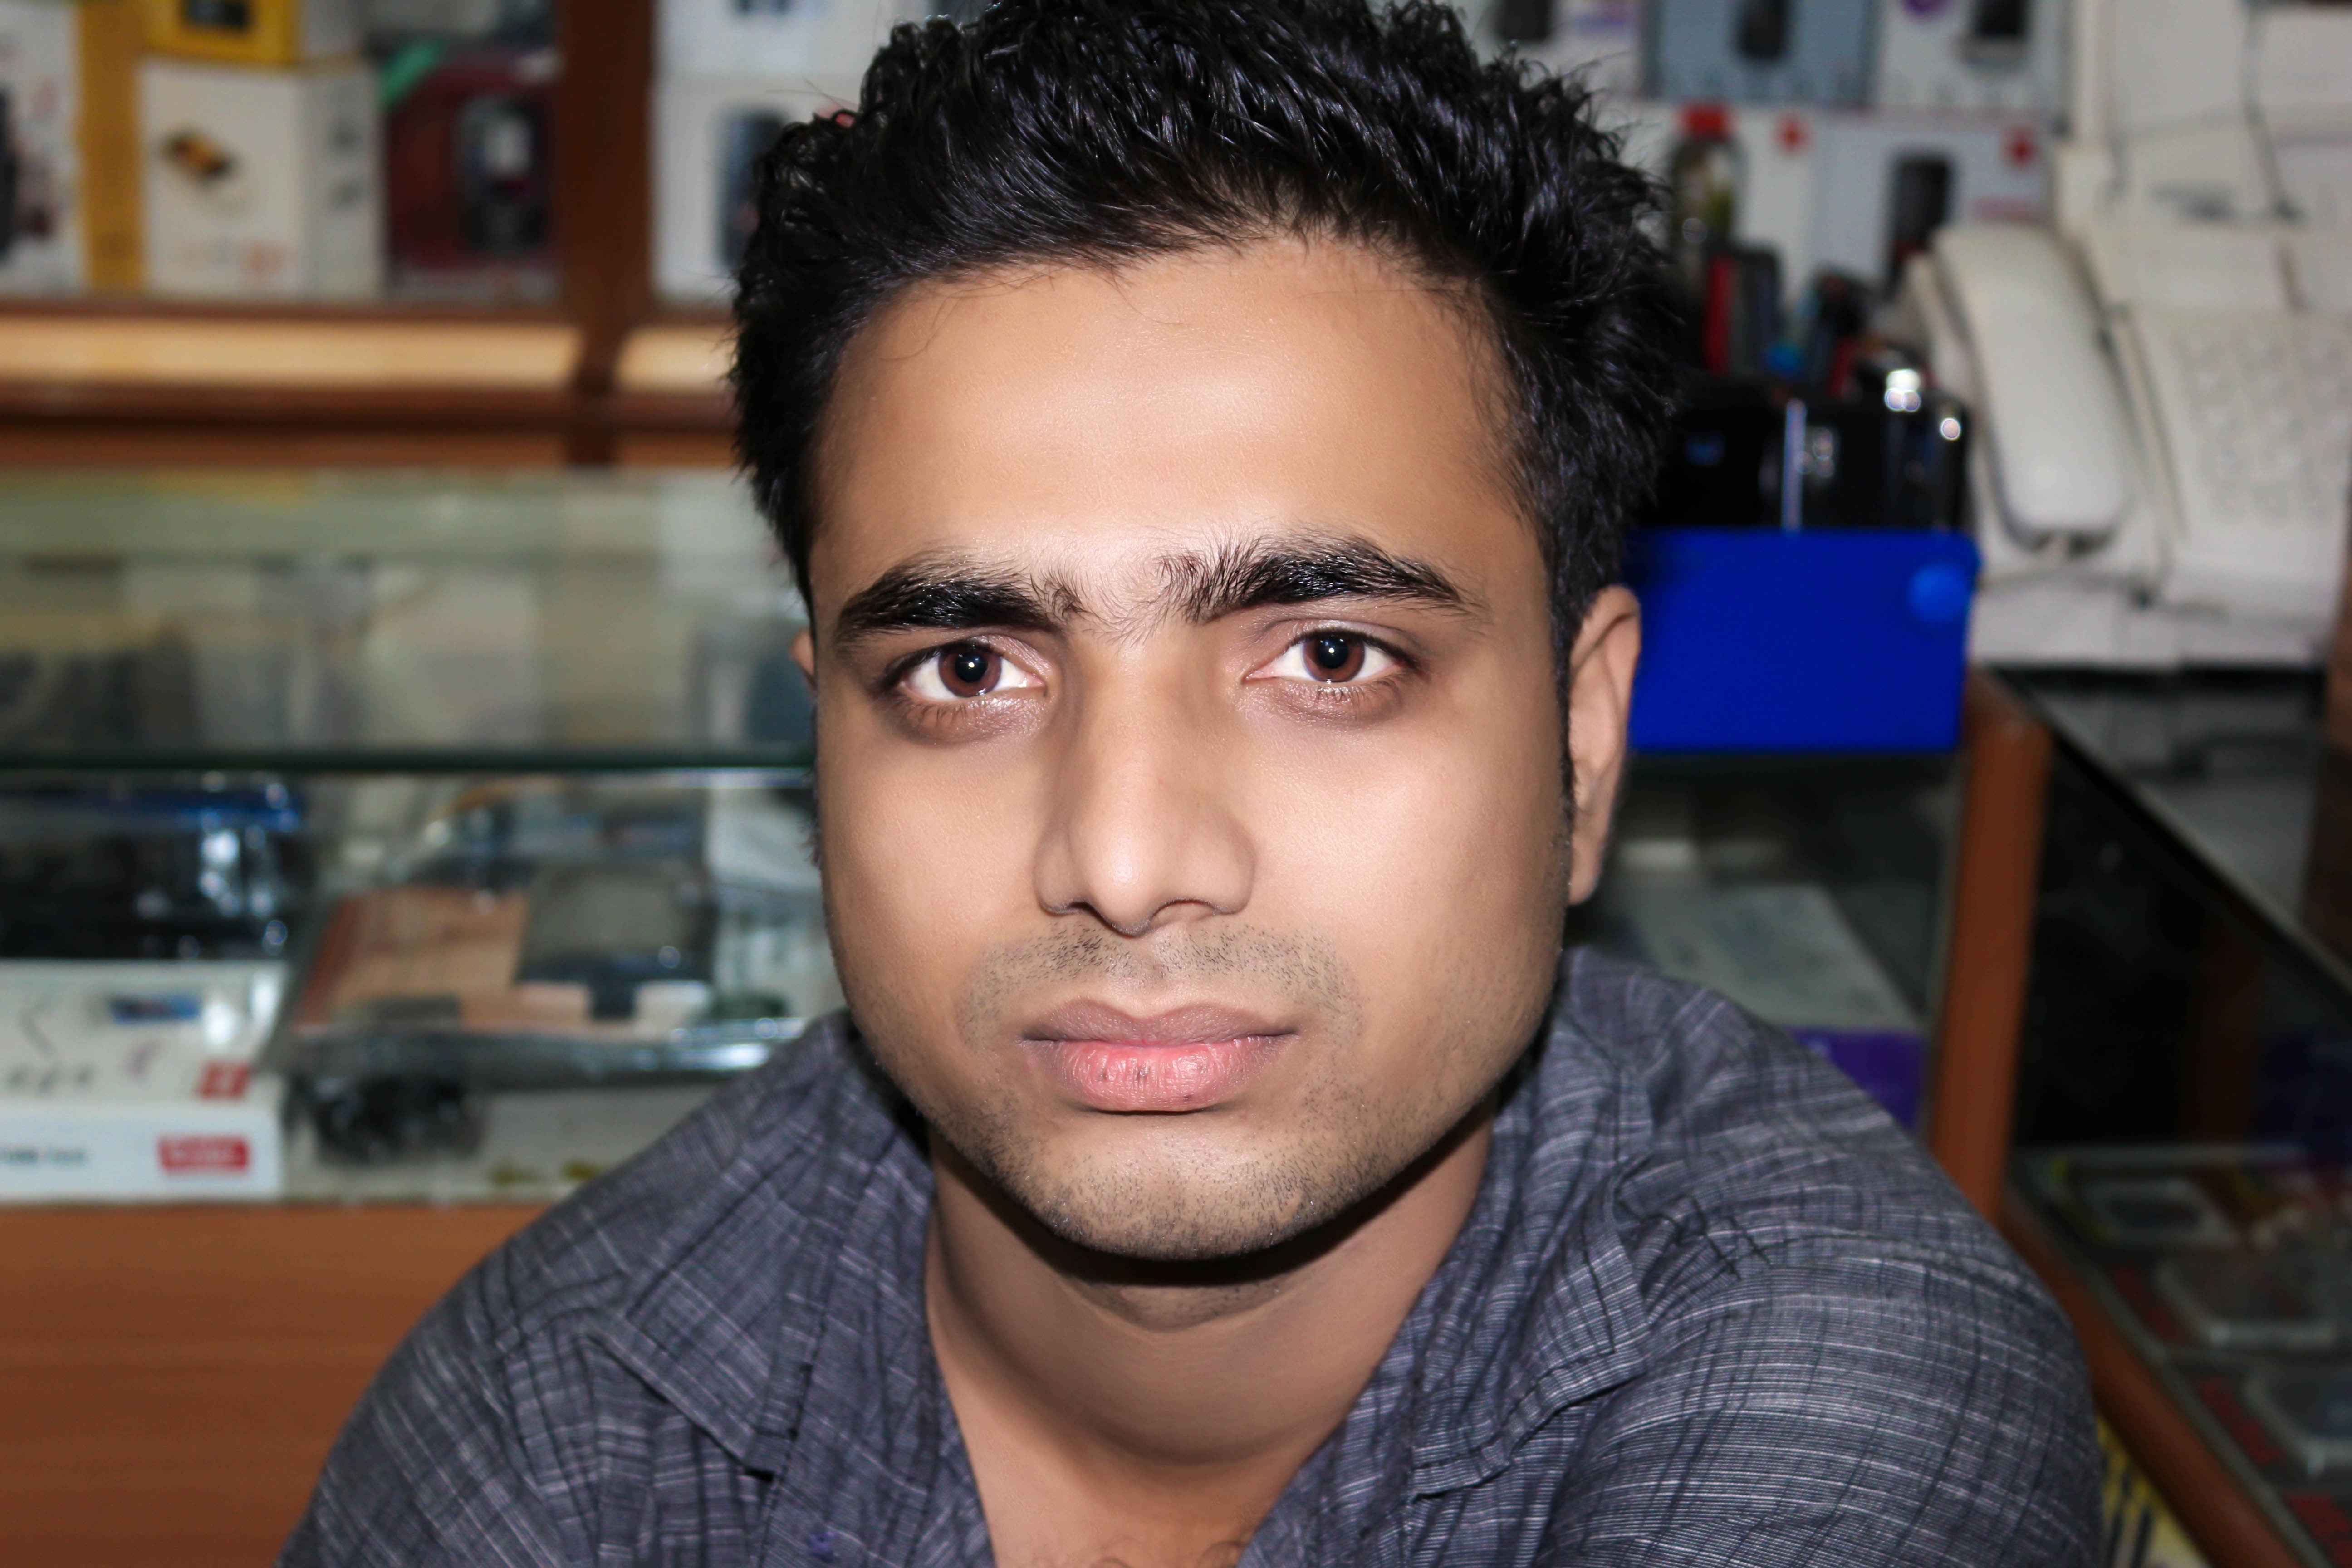
person, hair, male, model, canon, hairstyle, smile, black hair, face, nose, head, beauty, famous, india, celebrity, actor, bollywood, brown hair, facial hair, ravi